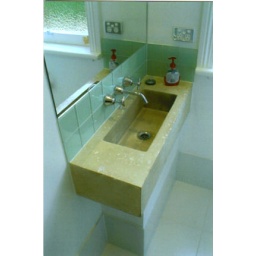
Sandstone integral X-Bond and white quartz over conc. base ground handbasin